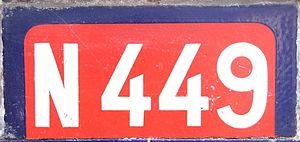
Cartouche de la route nationale 449
La route nationale 449 ou RN 449 est une route nationale française reliant l'autoroute A 6 à Ris-Orangis.